Oriana Skylar Mastro

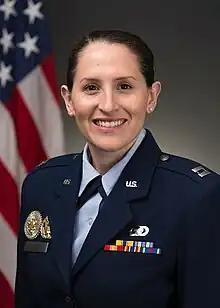
Mastro in uniform

Oriana Skylar Mastro is an American political scientist and author. She is a Center Fellow at the Freeman Spogli Institute for International Studies and assistant professor of Political Science at Stanford University. She is also a non-resident senior fellow at the American Enterprise Institute and a strategic planner at the US Indo-Pacific Command. Her research focuses on Asia-Pacific security.